The Amazing Race Philippines 1

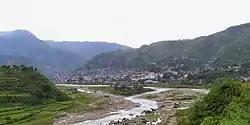
The third leg took place in the town of Bontoc, Mountain Province and its surrounding rice terraces.

This leg's Detour was a choice between "Magkarga" (Carry) or "Magsaka" (Plow). In "Magkarga", teams had to gather 20 chickens at Kimakim's Chicken Farm and deliver them to the Bontoc Public Market to receive their next clue. In "Magsaka", teams had to plow a rice field with the aid of a carabao to find an "Amazing Race" flag within the mud to receive their next clue.